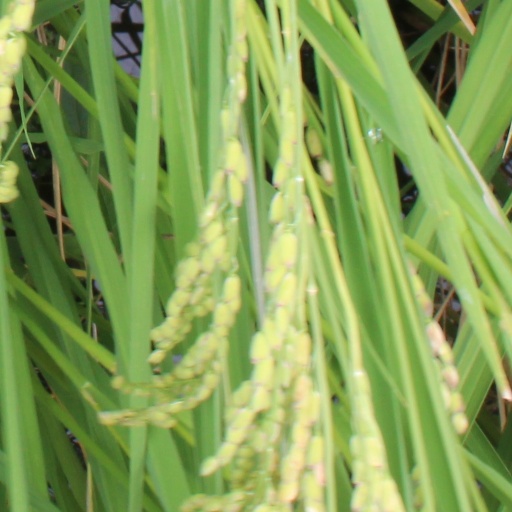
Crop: rice